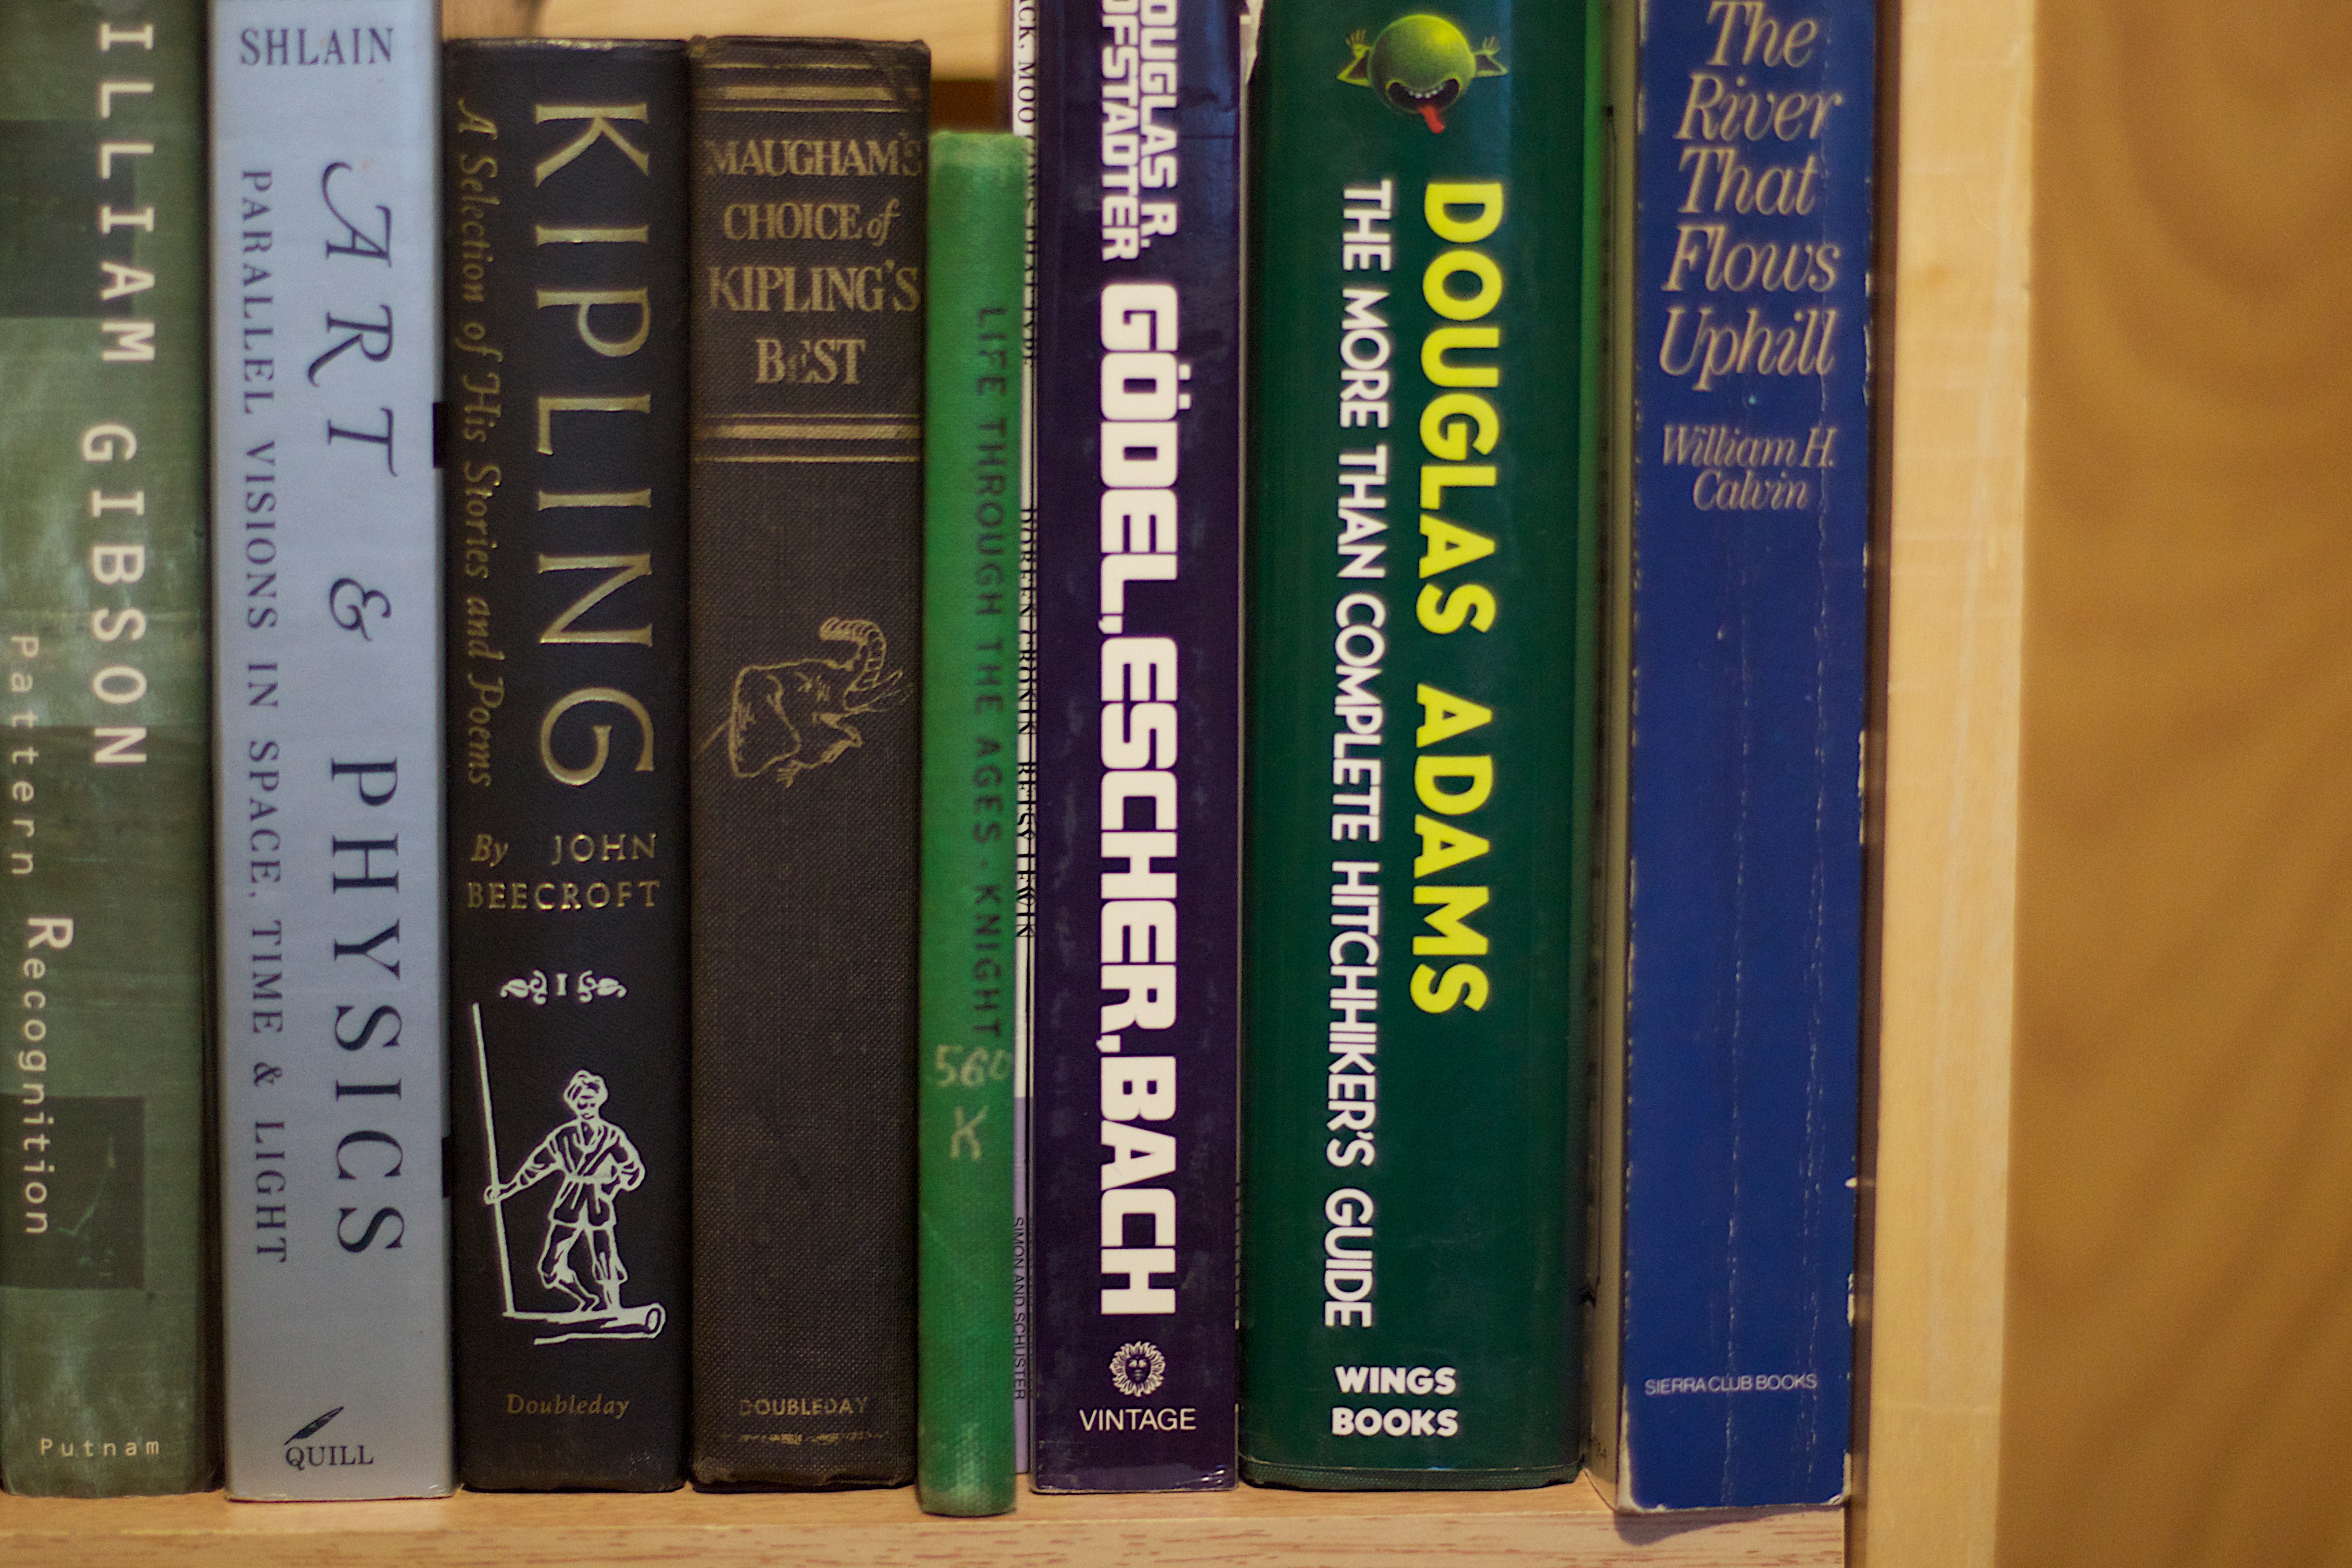
book, fiction, text, personal computer hardware